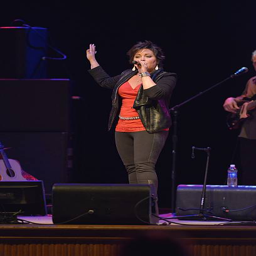
musical artist performs during the .